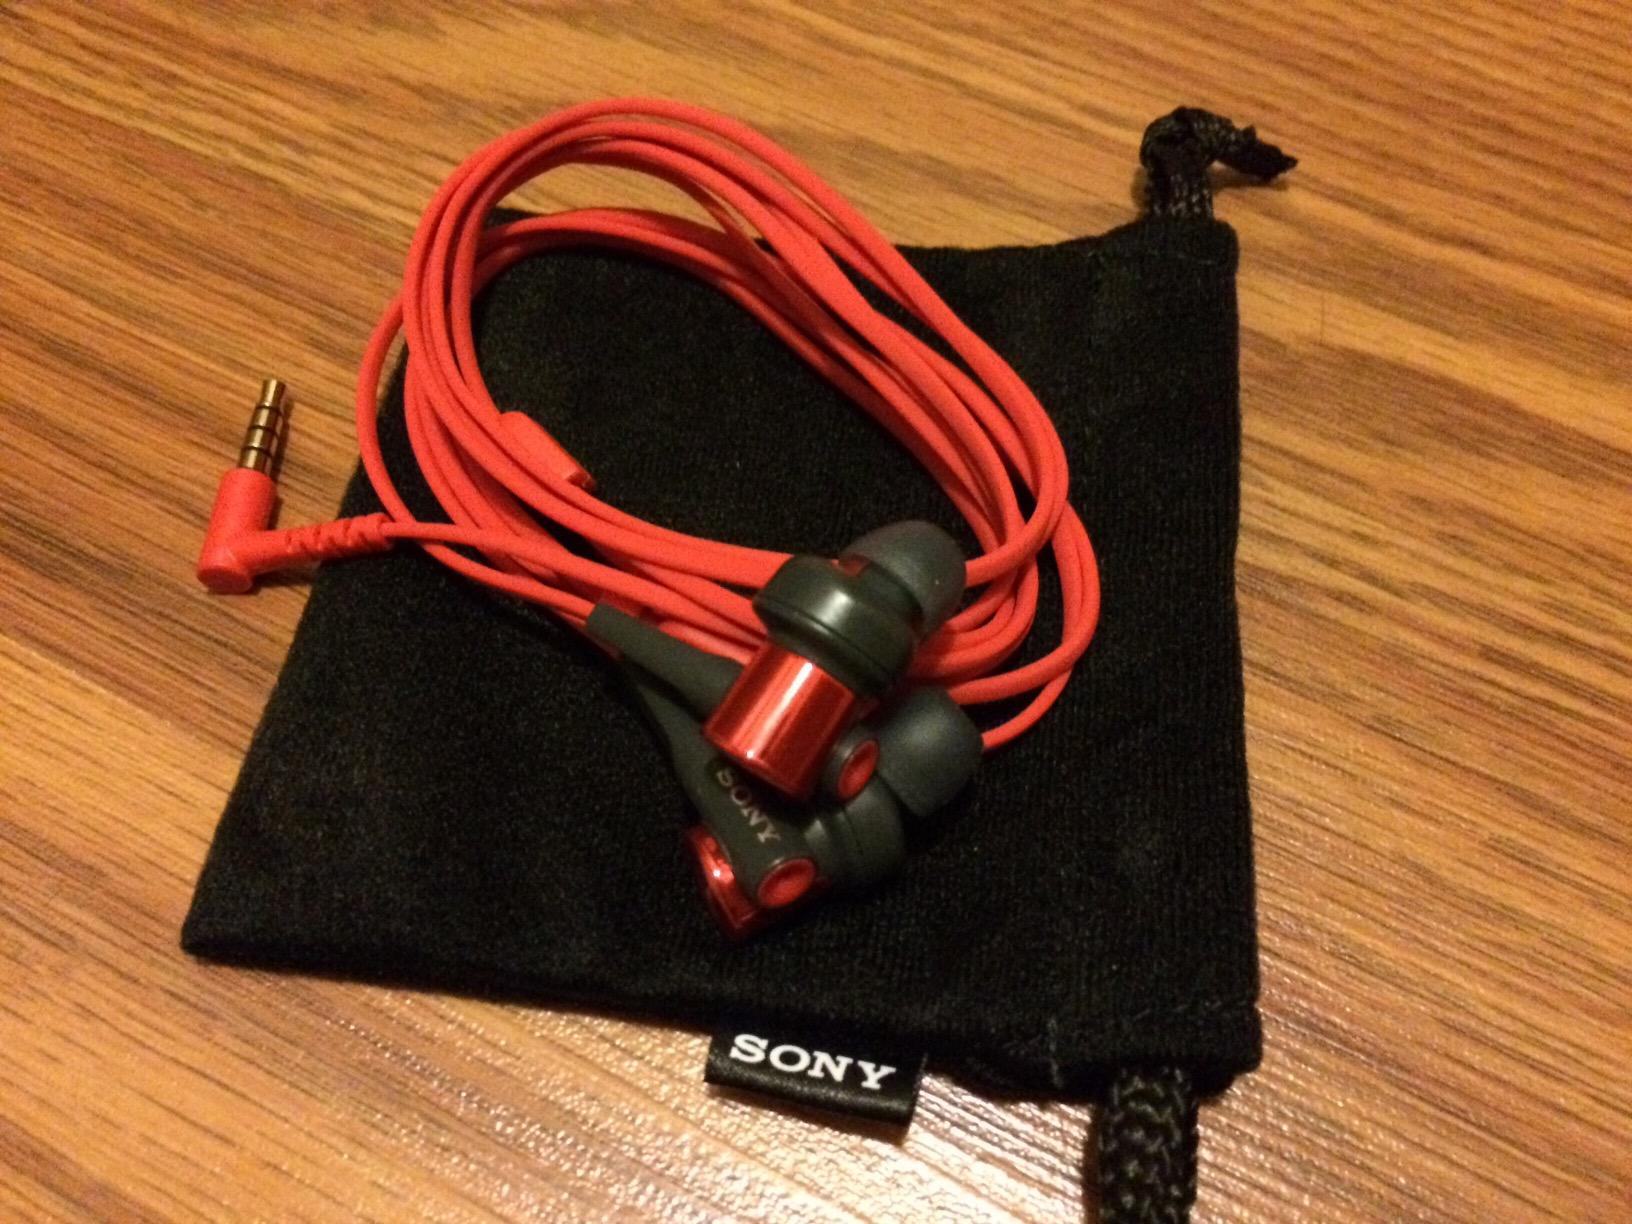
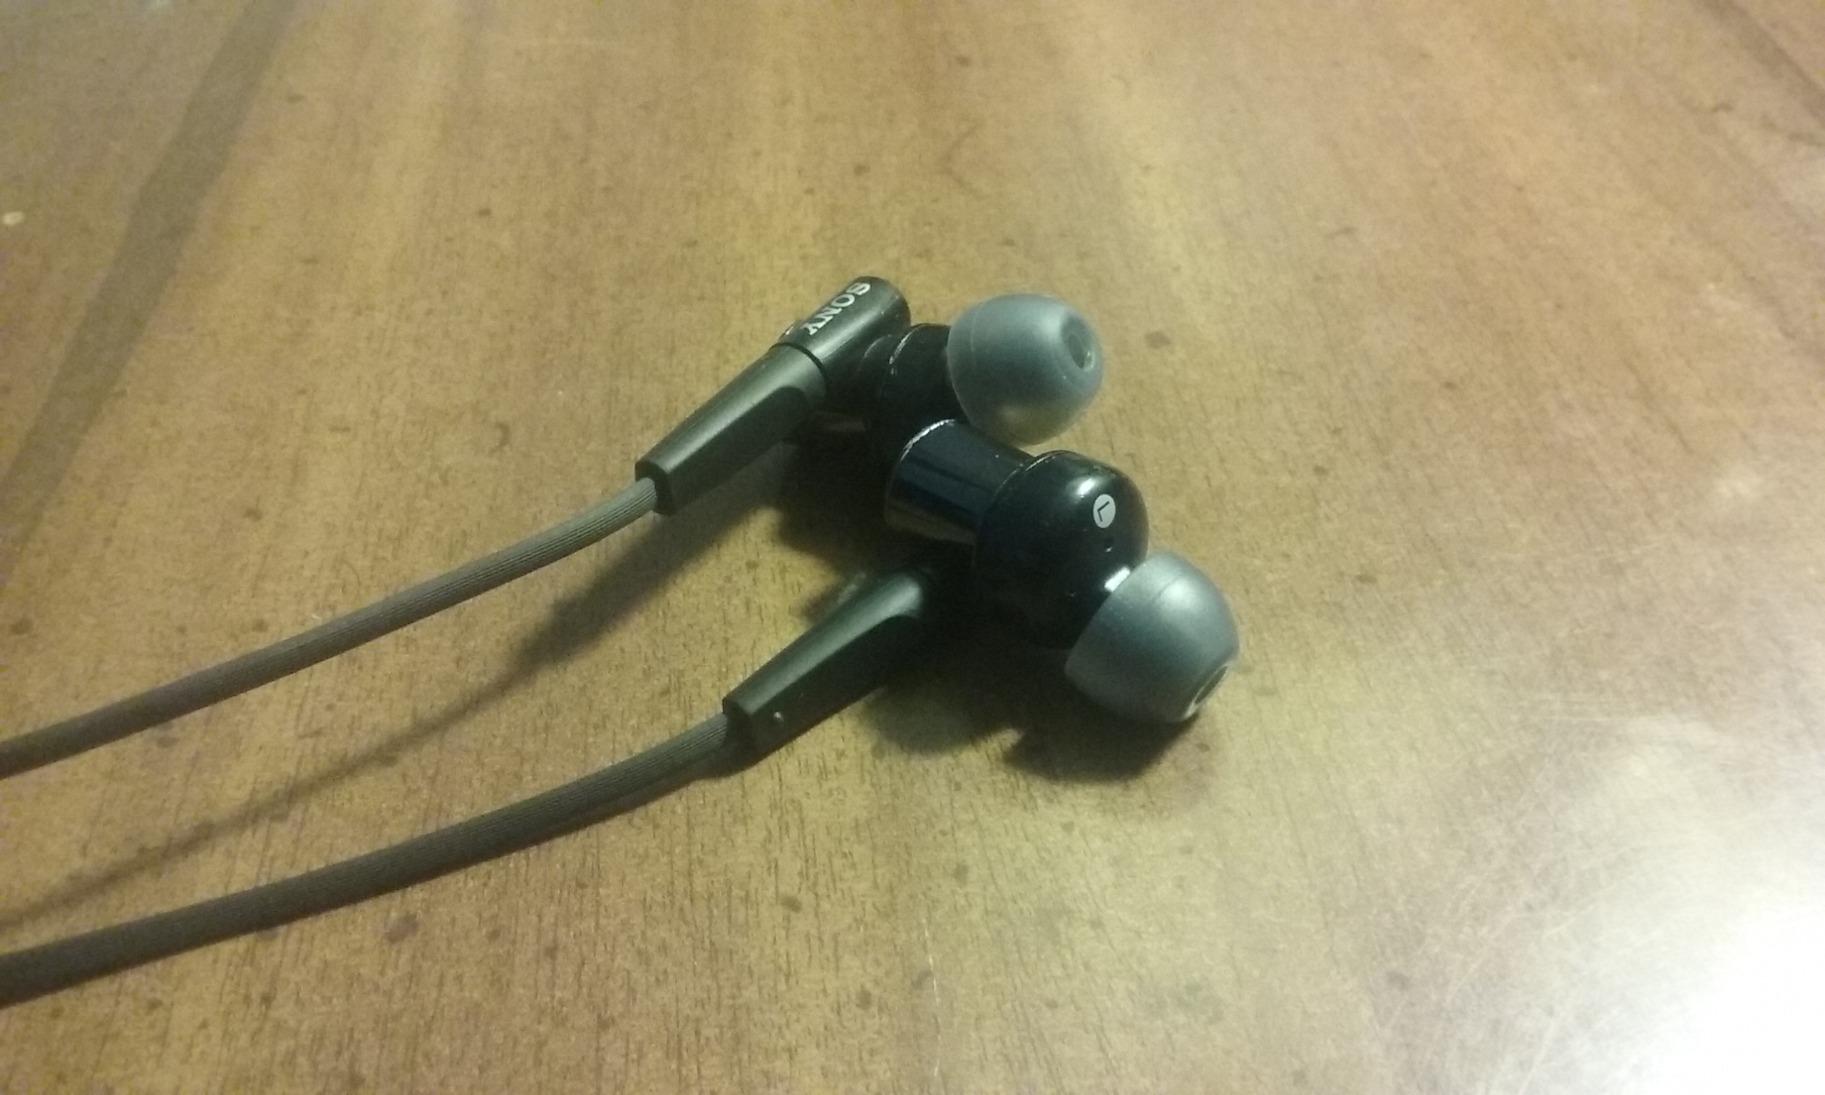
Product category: headphones
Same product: no